Orchestra Filarmonica della Fenice

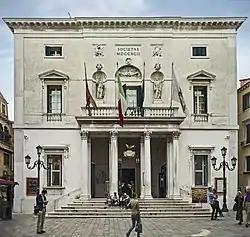
Facade by Giovanni Battista Meduna.

Orchestra Filarmonica della Fenice was founded in 2007. The inaugural concert was held at Gran Teatro La Fenice in Venice, Italy on 10 May 2010 and was directed by Riccardo Chailly.